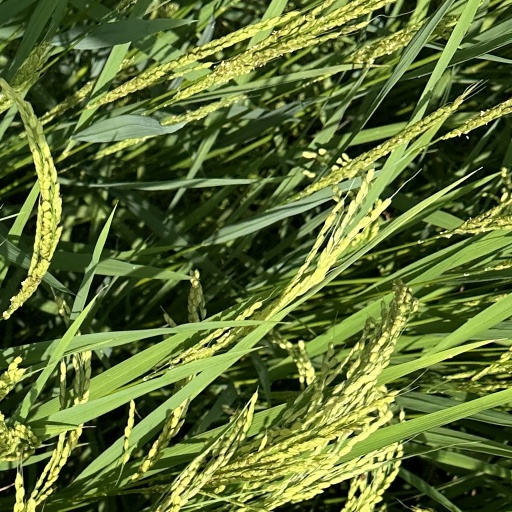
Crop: rice